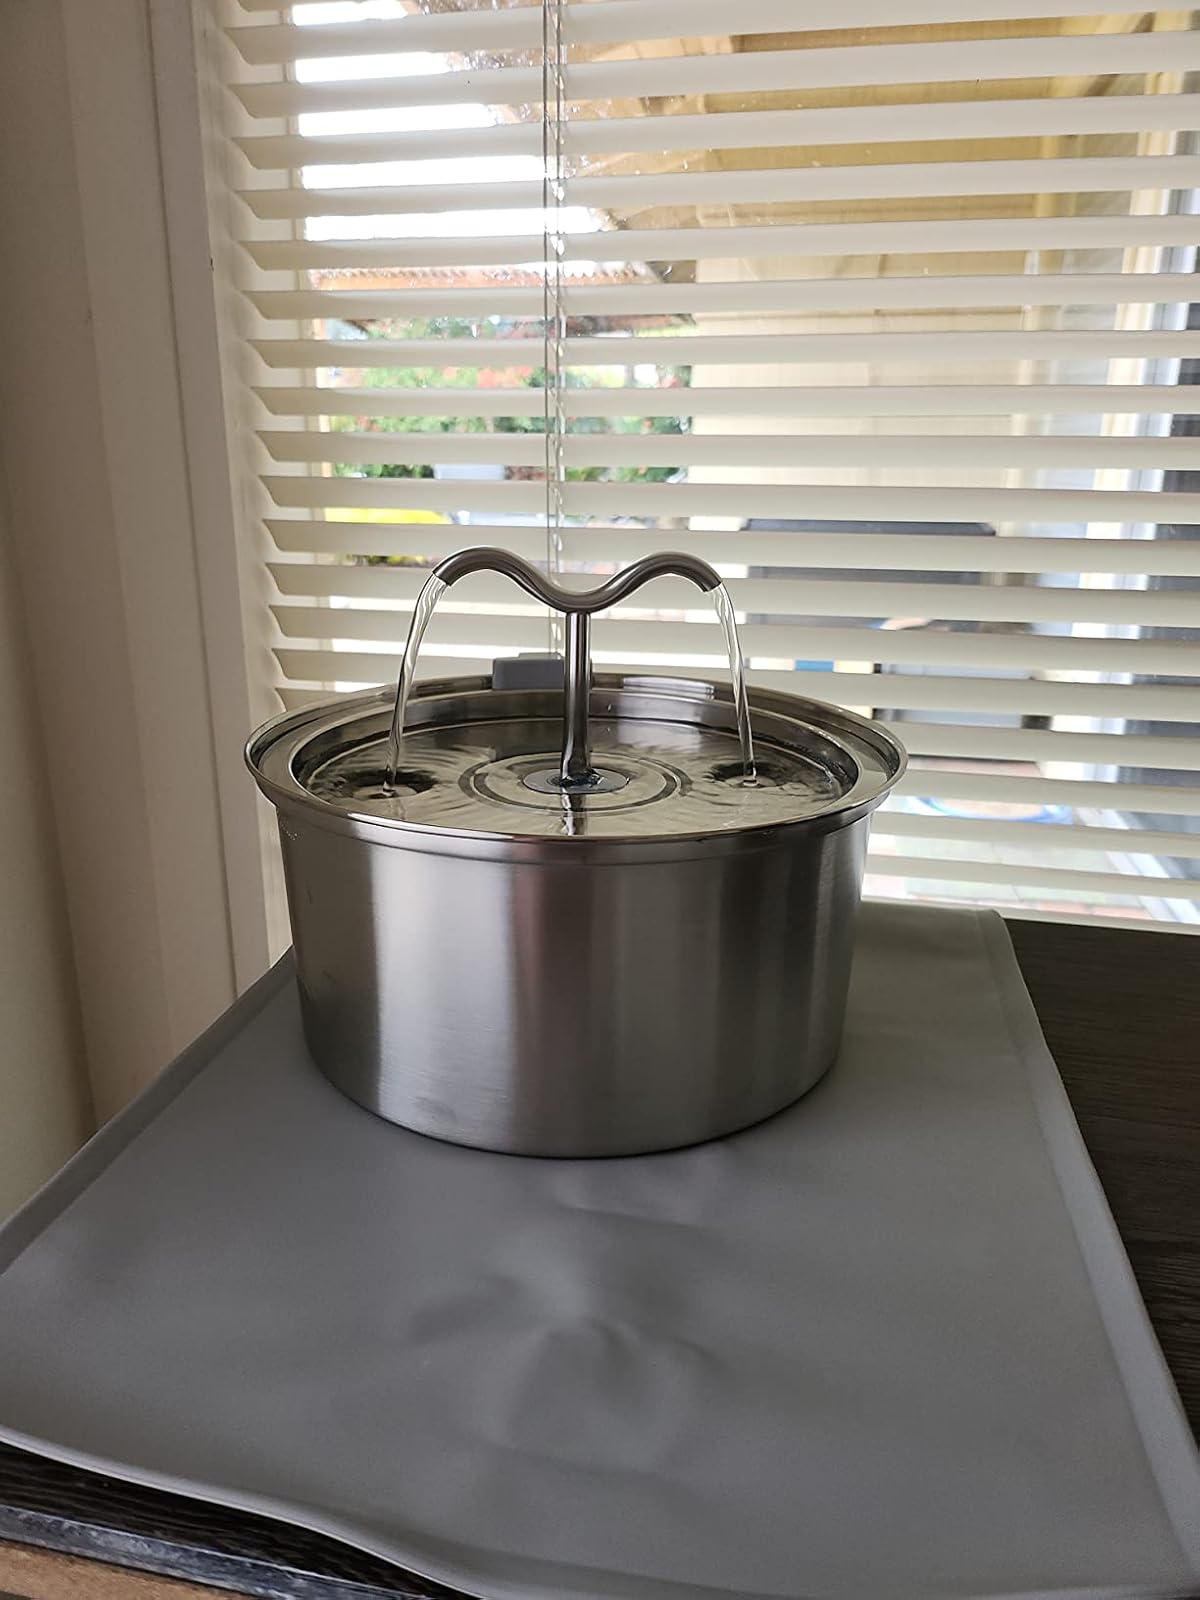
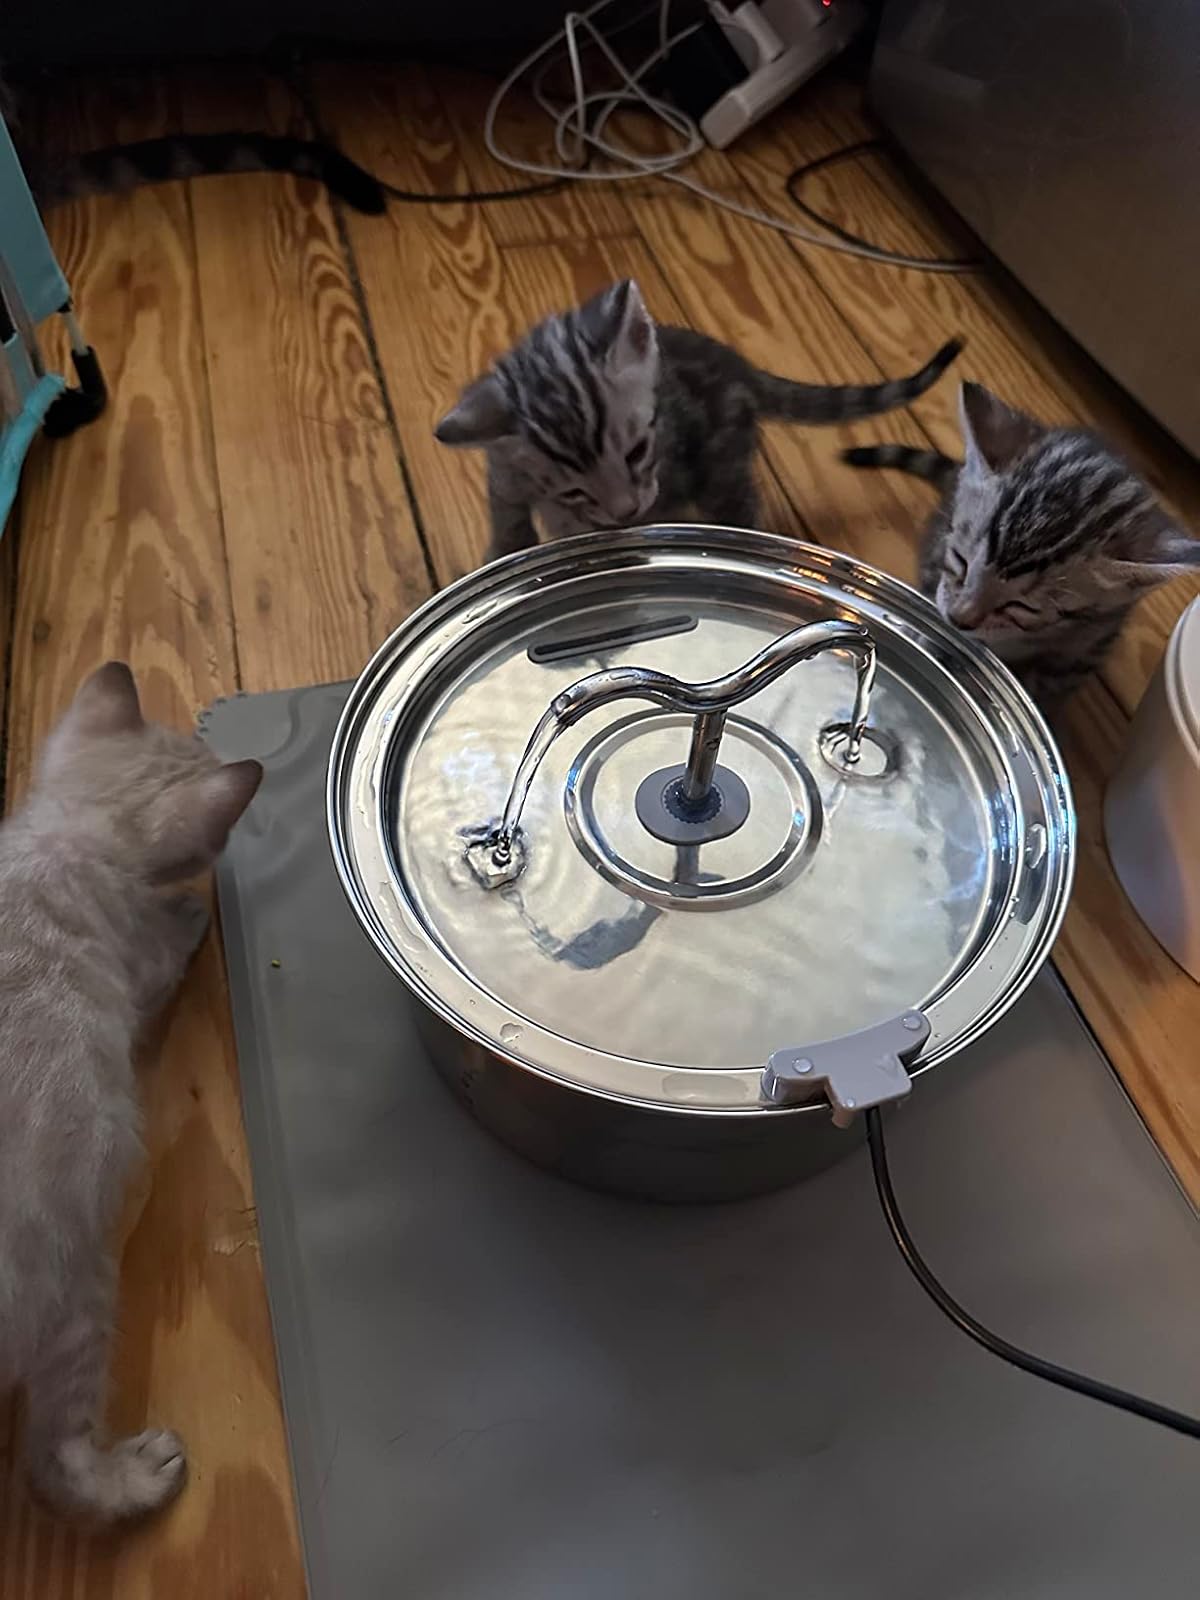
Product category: items_bowl
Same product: yes